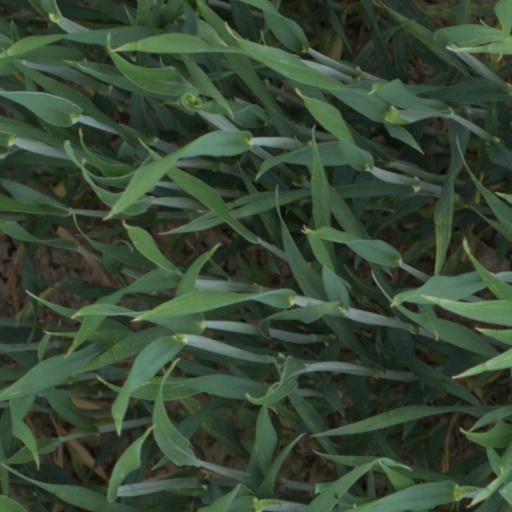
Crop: wheat